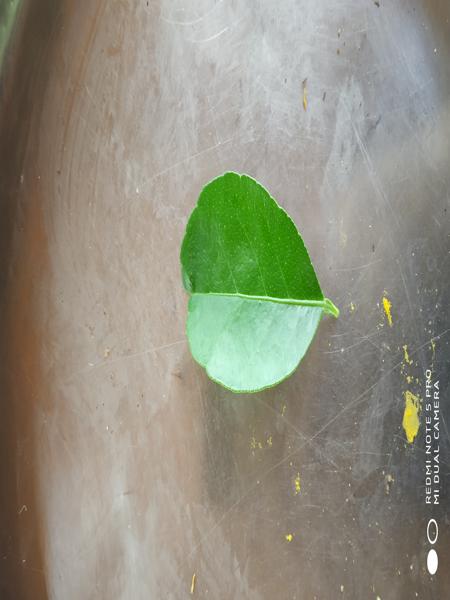
Plant: Citron lime (herelikai)